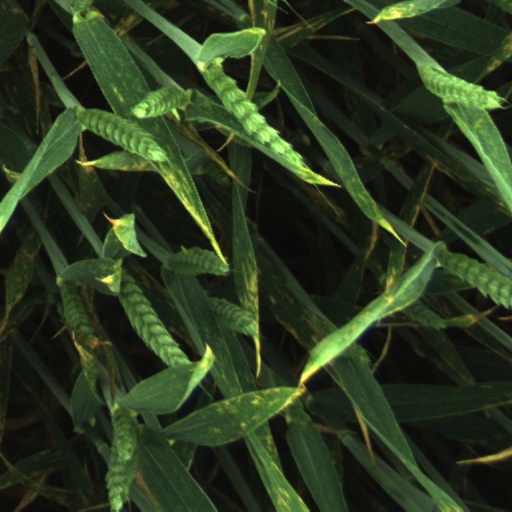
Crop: wheat